Floorpan

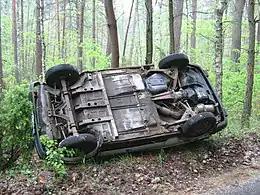
Floorpan forming the chassis to which structural and mechanical components are attached.

The floorpan is a large sheet metal stamping that often incorporates several smaller welded stampings to form the floor of a large vehicle and the position of its external and structural panels. In the case of monocoque designs, the floorpan is the most important metal part establishing the chassis, body, and thus the car's size. It serves as the foundation of most of the structural and mechanical components of an unibody automobile to which the powertrain, suspension system, and other parts are attached.